Fortifications of Malta

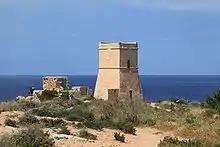
Għajn Tuffieħa Tower in Mġarr

From 1723 to 1733, Fort Manoel was built on Manoel Island in Marsamxett Harbour, so as to protect Valletta's western flank. The Baroque fort is square in shape, with four corner bastions. It was the last major fort to be built with the bastioned trace in Malta. The Order's last major fortification in the harbour area was Fort Tigné, built at Tigné Point between 1793 and 1795. It was built to protect the entrance of Marsamxett, along with Fort Saint Elmo. The fort's architecture is very different from the Order's earlier forts, and although very small by 18th century standards, it has been described as among the most revolutionary and influential of Malta's fortifications as it is a very early example of a polygonal fort. Many other polygonal forts were built by the British later on in the 19th century.